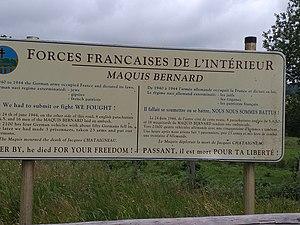
Panneau expliquant la motivation des membres du Maquis Bernard à ""sauver la France du joug nazi"""
Le maquis Bernard a été créé en 1943 par le capitaine Louis Aubin.